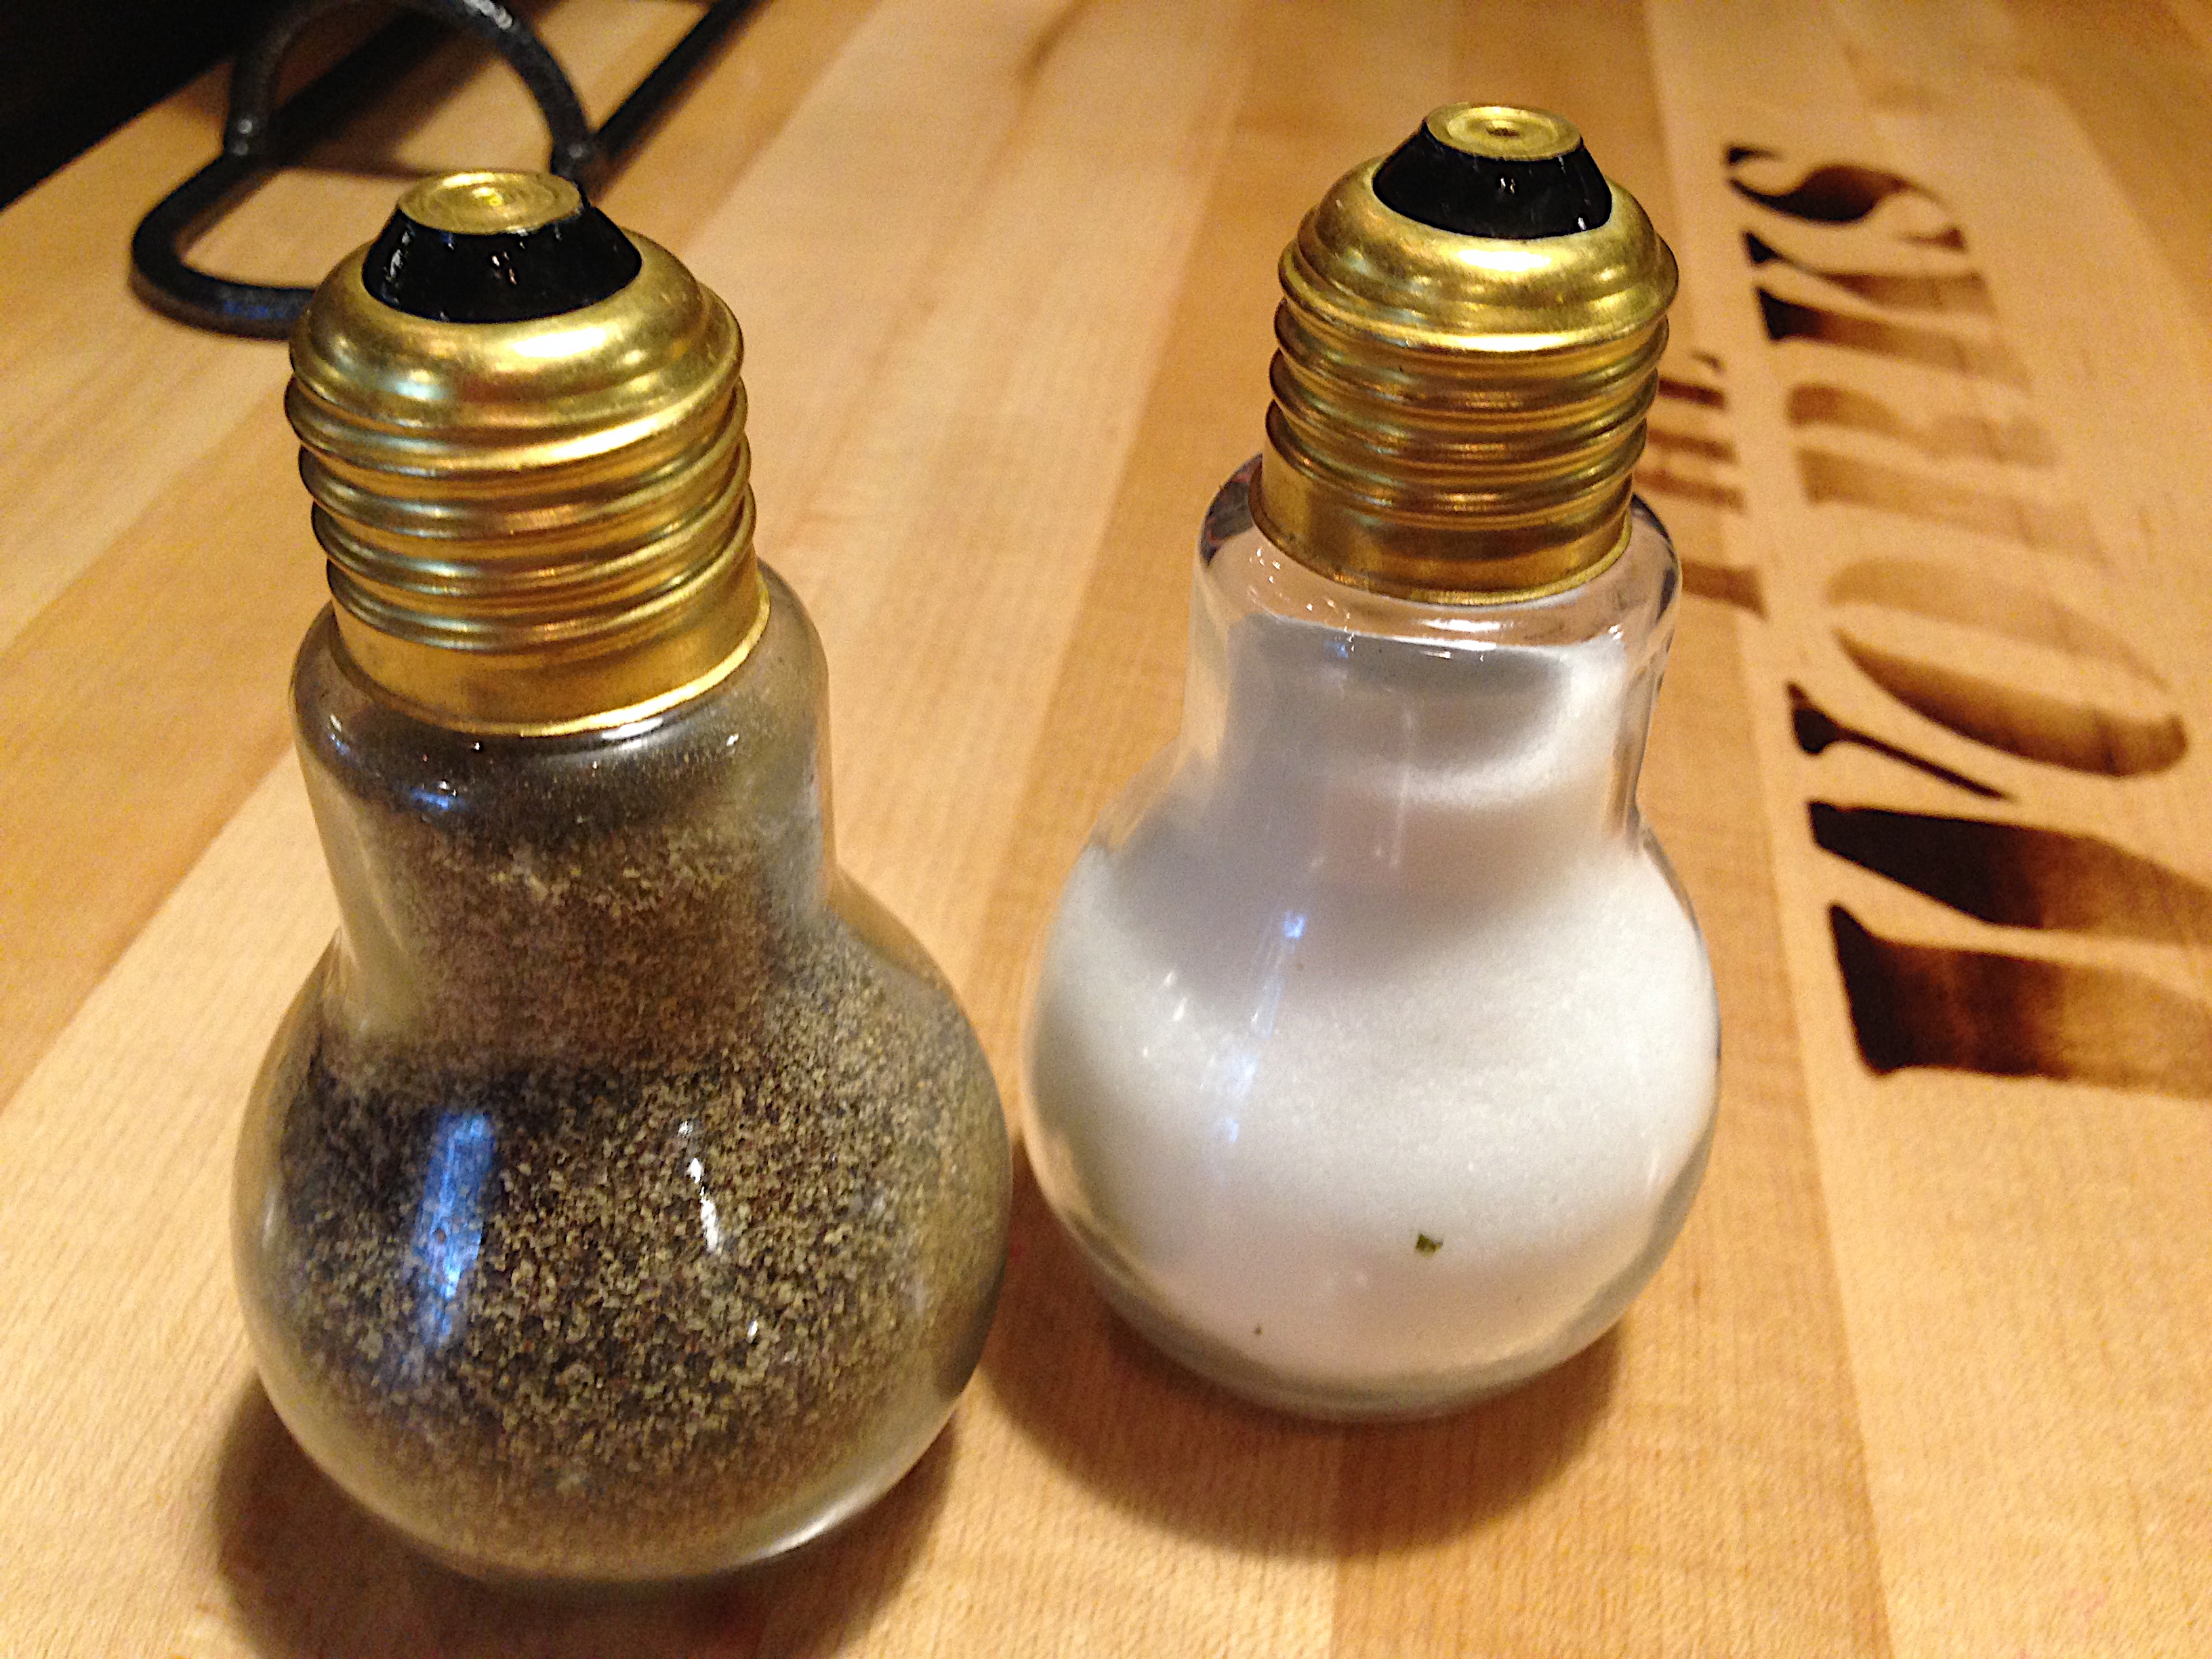
bottle, lighting, material, glass bottle, product, incandescent light bulb, drinkware